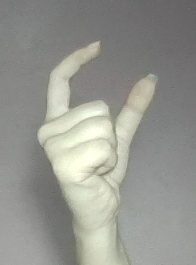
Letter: nun